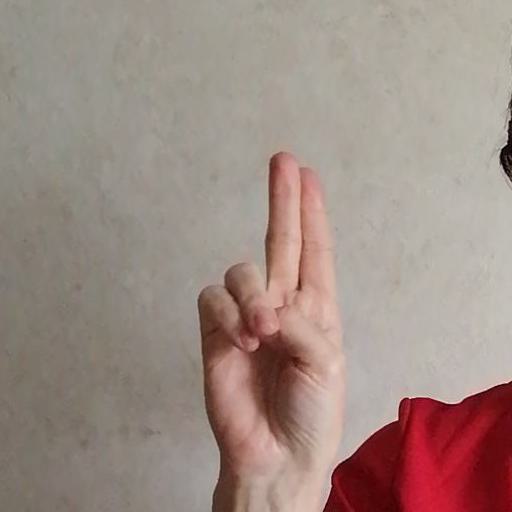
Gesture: two_up